Big Scary Monsters Recording Company

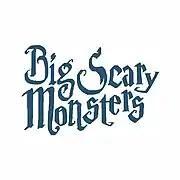
The BSM 2019 logo

Big Scary Monsters Recording Company (often known simply as Big Scary Monsters or BSM Records) is an independent record label based in Oxford, England.